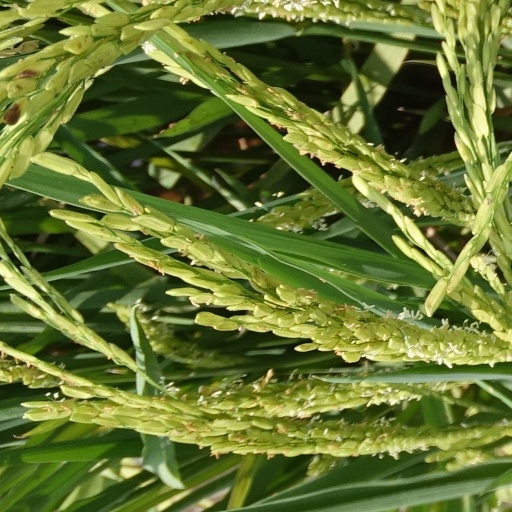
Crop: rice